Herman Georges Berger

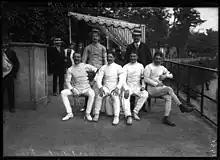

Herman Georges Berger (1 August 1875 in Bassens – 13 January 1924 in Nice) was a French épée and foil fencer and Olympic champion in épée competition.